Liberal arts college

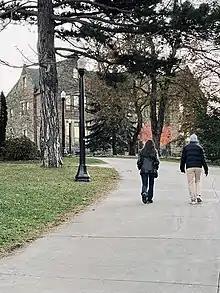
Mount Allison University has been ranked the top undergraduate school in Canada more times than any other university

Liberal arts colleges are found in all parts of the world. Notwithstanding the European origins of the concept of liberal arts education, today the term is largely associated with the United States, and most self-identified liberal arts colleges worldwide are built on the American model. The Global Liberal Arts Alliance, which incorporates institutions on five continents, refers to itself as "an international, multilateral partnership of American style liberal arts institutions".